Royal Shipyards of Seville

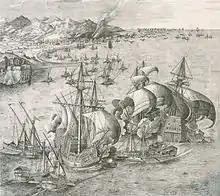
Naval combat between galleys and carracks towards 1561.

In 1253 CE, there were already ten galleys built. King Alfonso appointed ten captains or commissars, some of them French and Italians who had come to collaborate in the Reconquista. The commissars and their heirs had to take care of and repair their own galleys, always use the ships in the name of the king, and under deference to the Major Admiral of Castile (a position created by Alfonso in 1254 CE). In 1407 CE, reigning monarch John II of Castile, noted that there were 70 commissars in Seville. The Major Admiral of Castile also had speaking and voting powers on the municipal council.